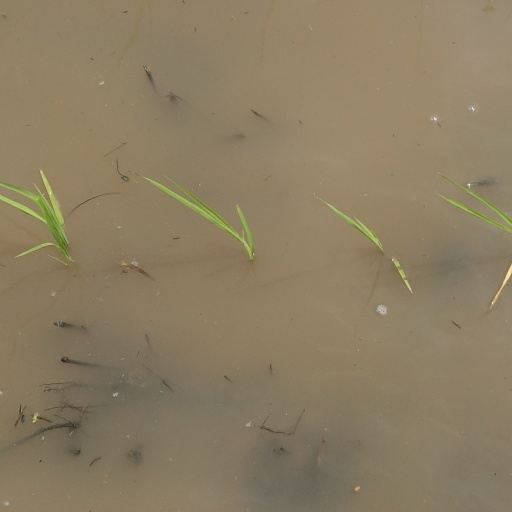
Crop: rice